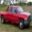
Label: pickup_truck